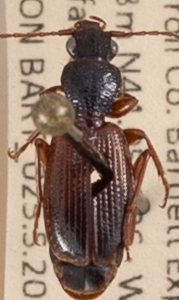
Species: Cymindis neglecta
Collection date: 2022-08-03
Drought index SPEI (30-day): -0.54
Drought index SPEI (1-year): -0.9
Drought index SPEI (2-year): -1.69